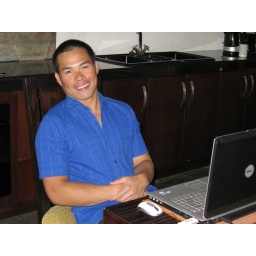
blue shirt in Gending Kedis